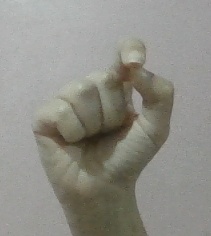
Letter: fa